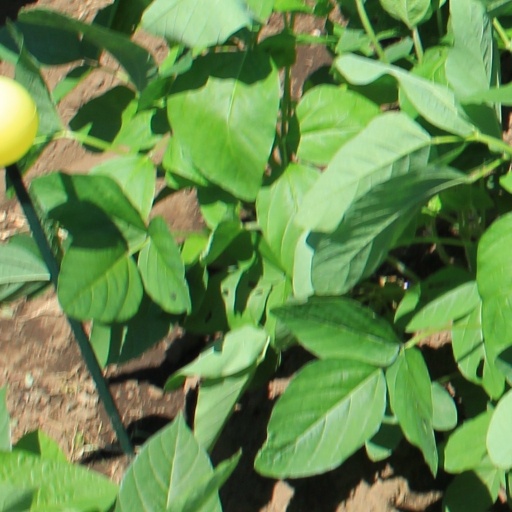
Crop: soybean